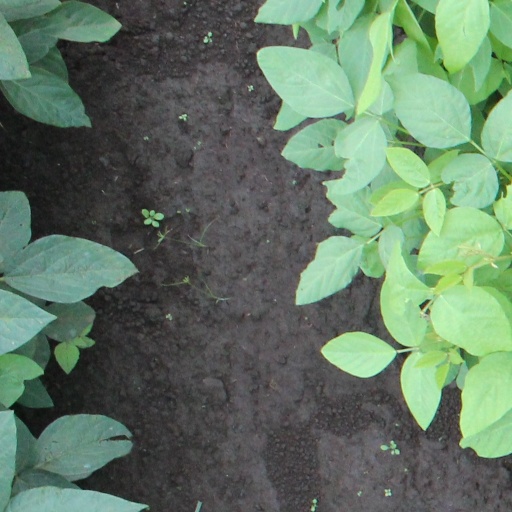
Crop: soybean